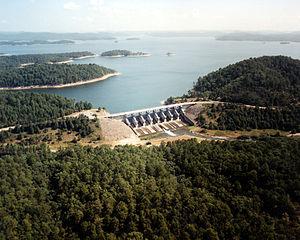
Le lac de Broken Bow est un lac réservoir situé dans sud-est de l'Oklahoma sur la Mountain Fork River et à 14 kilomètres au nord-est de la ville de Broken Bow dans le comté de McCurtain.